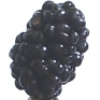
Label: mulberry